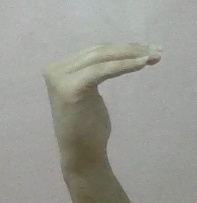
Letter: haa